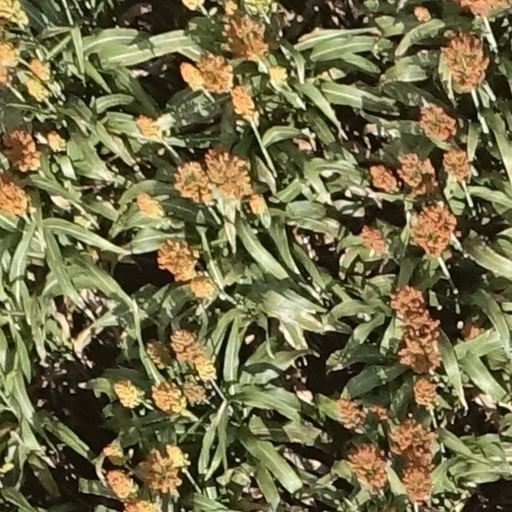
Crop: sorghum